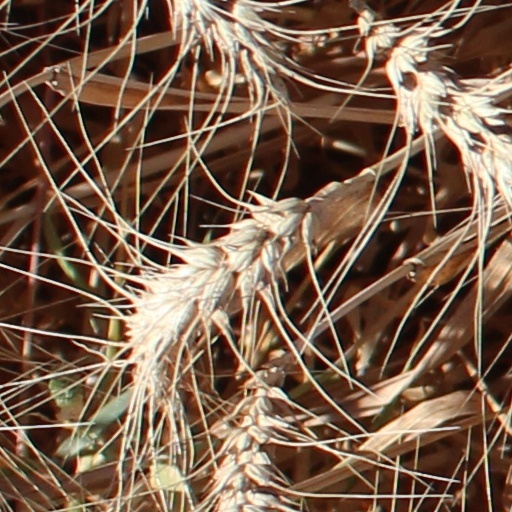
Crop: wheat